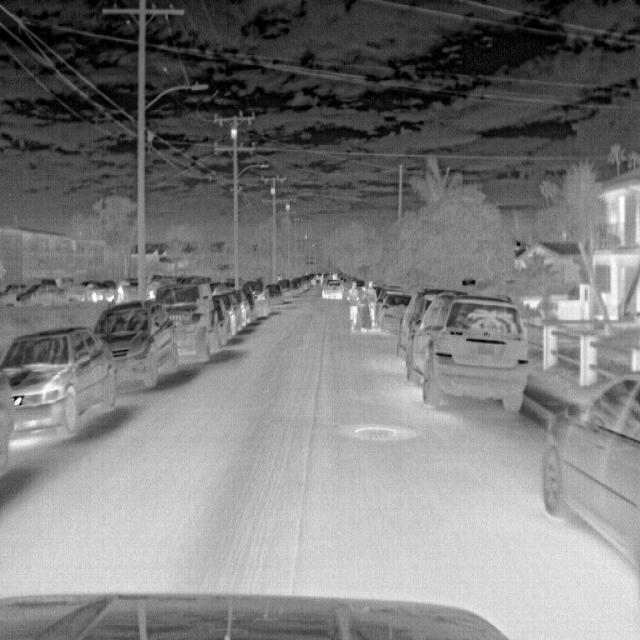
Detected objects:
label: person
label: person
label: person